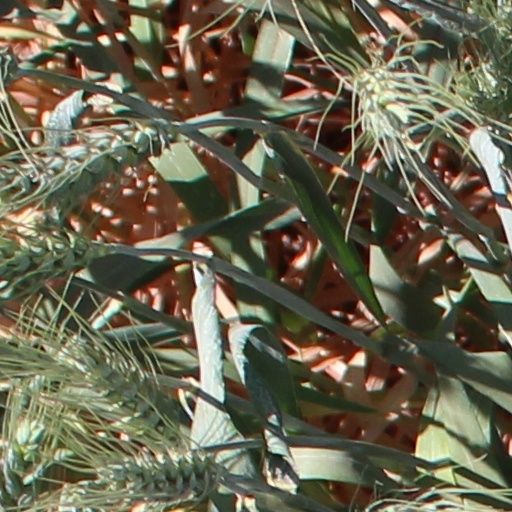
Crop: wheat